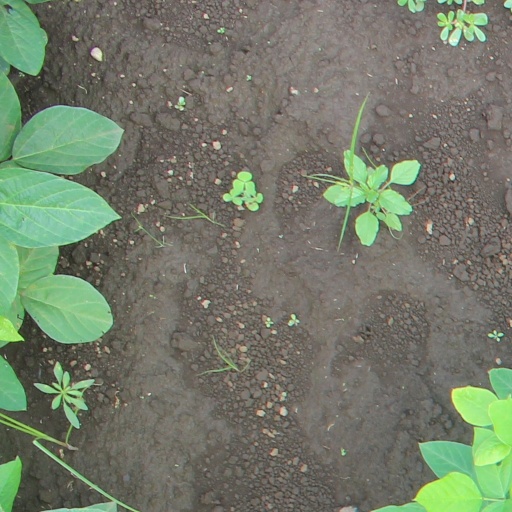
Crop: soybean